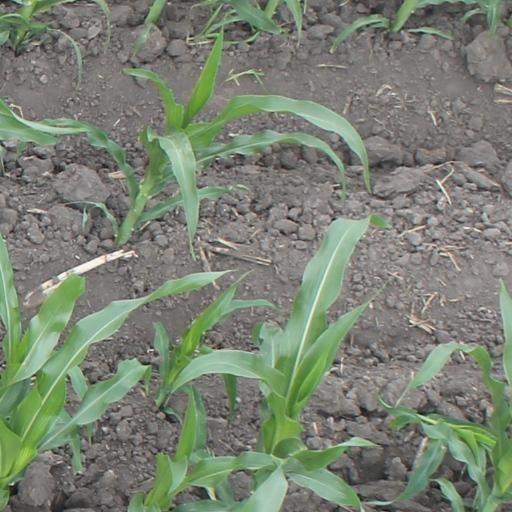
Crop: maize; corn